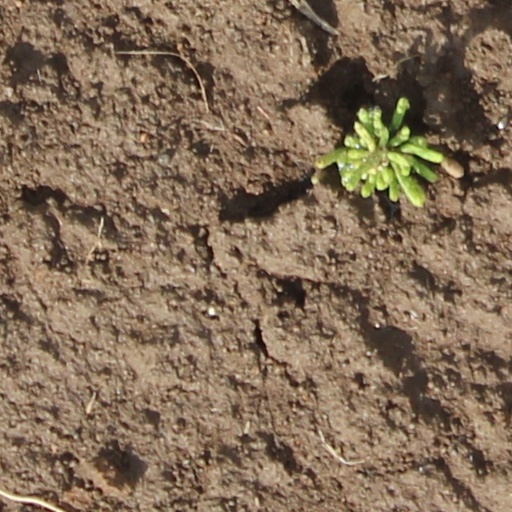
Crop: wheat